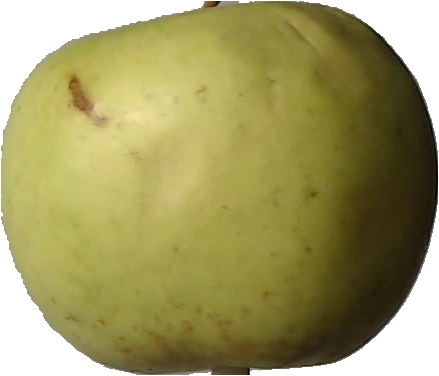
Label: apple_golden_3